Ivory Coast–Mexico relations

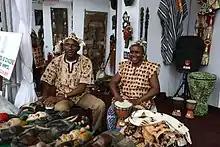
Ivory Coast stall at the 2017 "Feria Internacional de las Culturas Amigas" in Mexico City.

Diplomatic relations between the Ivory Coast (Côte d'Ivoire) and Mexico were established on 13 November 1975. In 1981, Ivory Coast opened an embassy in Mexico City, however, the embassy was closed in 1990 for financial reasons. In 1981, Ivorian Foreign Minister Simeon Aké paid a visit to Mexico to attend the North-South Summit in Cancún.